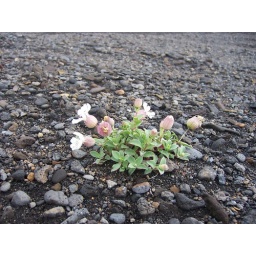
This plant grows in the sand at Lake Kleifarvatn